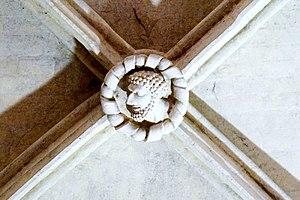
Clé de voûte - voir le titre du fichier.
L’église Saint-Maclou est une église catholique paroissiale située à Conflans-Sainte-Honorine, en France. Ses parties les plus anciennes remontent au deuxième et troisième quart du XIIᵉ siècle. Une autre thèse avance une origine de la fin du Xème siècle, ce que corroborerait son vocable "Saint-Maclou" donné par l'évêque de Paris, suzerain du lieu. Ce sont la nef basilicale, la base du clocher central et certains éléments de la première travée du chœur. Ces parties sont de style roman tardif, comme le montrent les chapiteaux sculptés autour de la base du clocher notamment, ainsi que la voûte d'ogives archaïque de cette même travée. Cependant, les piles cantonnées de multiples colonnettes, la modénature évoluée, le recours aux voûtes d'ogives pour les parties orientales, et l'emploi systématique de l'arc brisé, annoncent déjà l'architecture gothique.